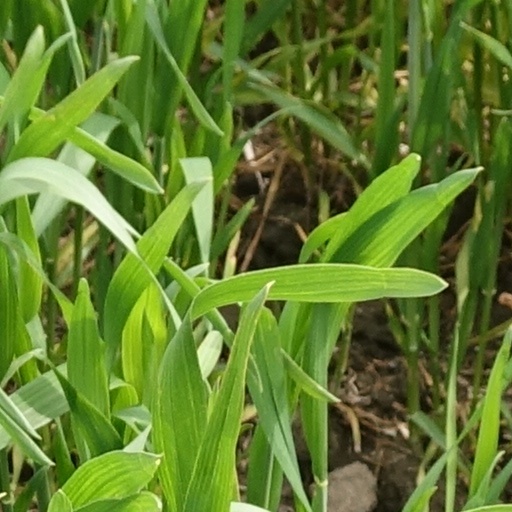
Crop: wheat